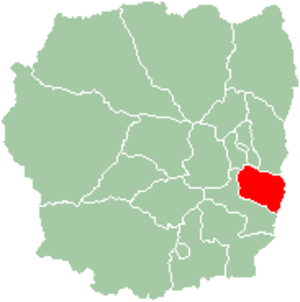
Carte de localisation de la région d'Andramasina dans la province d'Antananarivo.
Andramasina est une commune urbaine située dans la province d'Antananarivo, au centre de Madagascar.